Eltham Manor

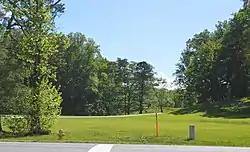
Entrance to the property

Eltham Manor is a historic estate located near Bassett, Henry County, Virginia. It was built in 1936 by William McKinley Bassett, and is a Colonial Revival brick dwelling. The manor is named for the Burwell Bassett family home, "Eltham Plantation", in Eltham, Virginia, that burned in 1879. It consists of a -story, five-bay, central section flanked by two-story wings, connected by cured hyphens to a two-story garage and servant's quarters at the north end and a one-story open-air pavilion at the south end. The front facade features a Doric order portico with smooth two-story columns. Also on the property are a contributing barn (c. 1936) and lake (c. 1936).